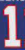
Number: 1